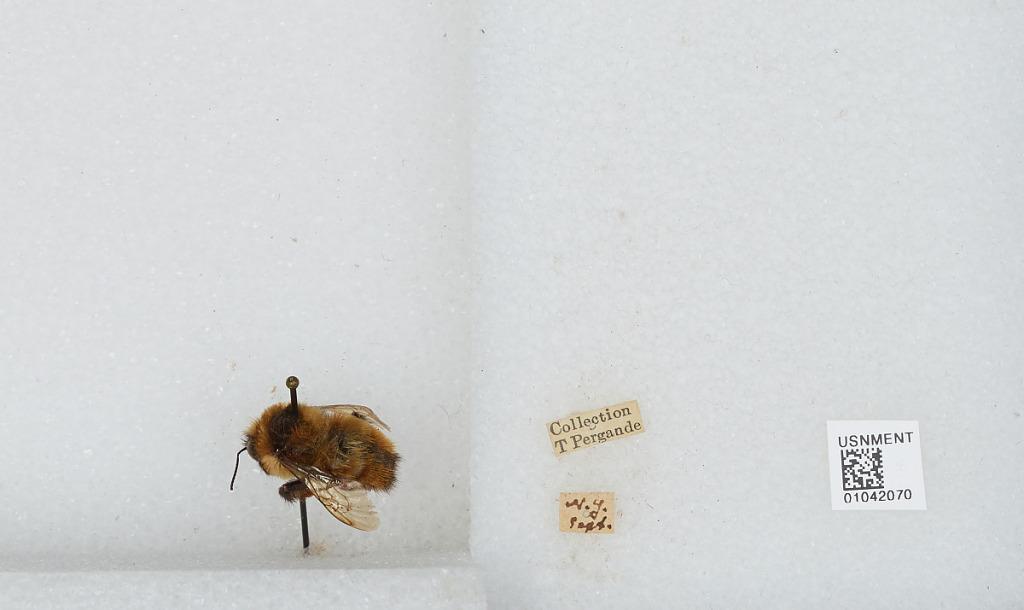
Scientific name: Bombus sp.
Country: United States
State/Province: New York